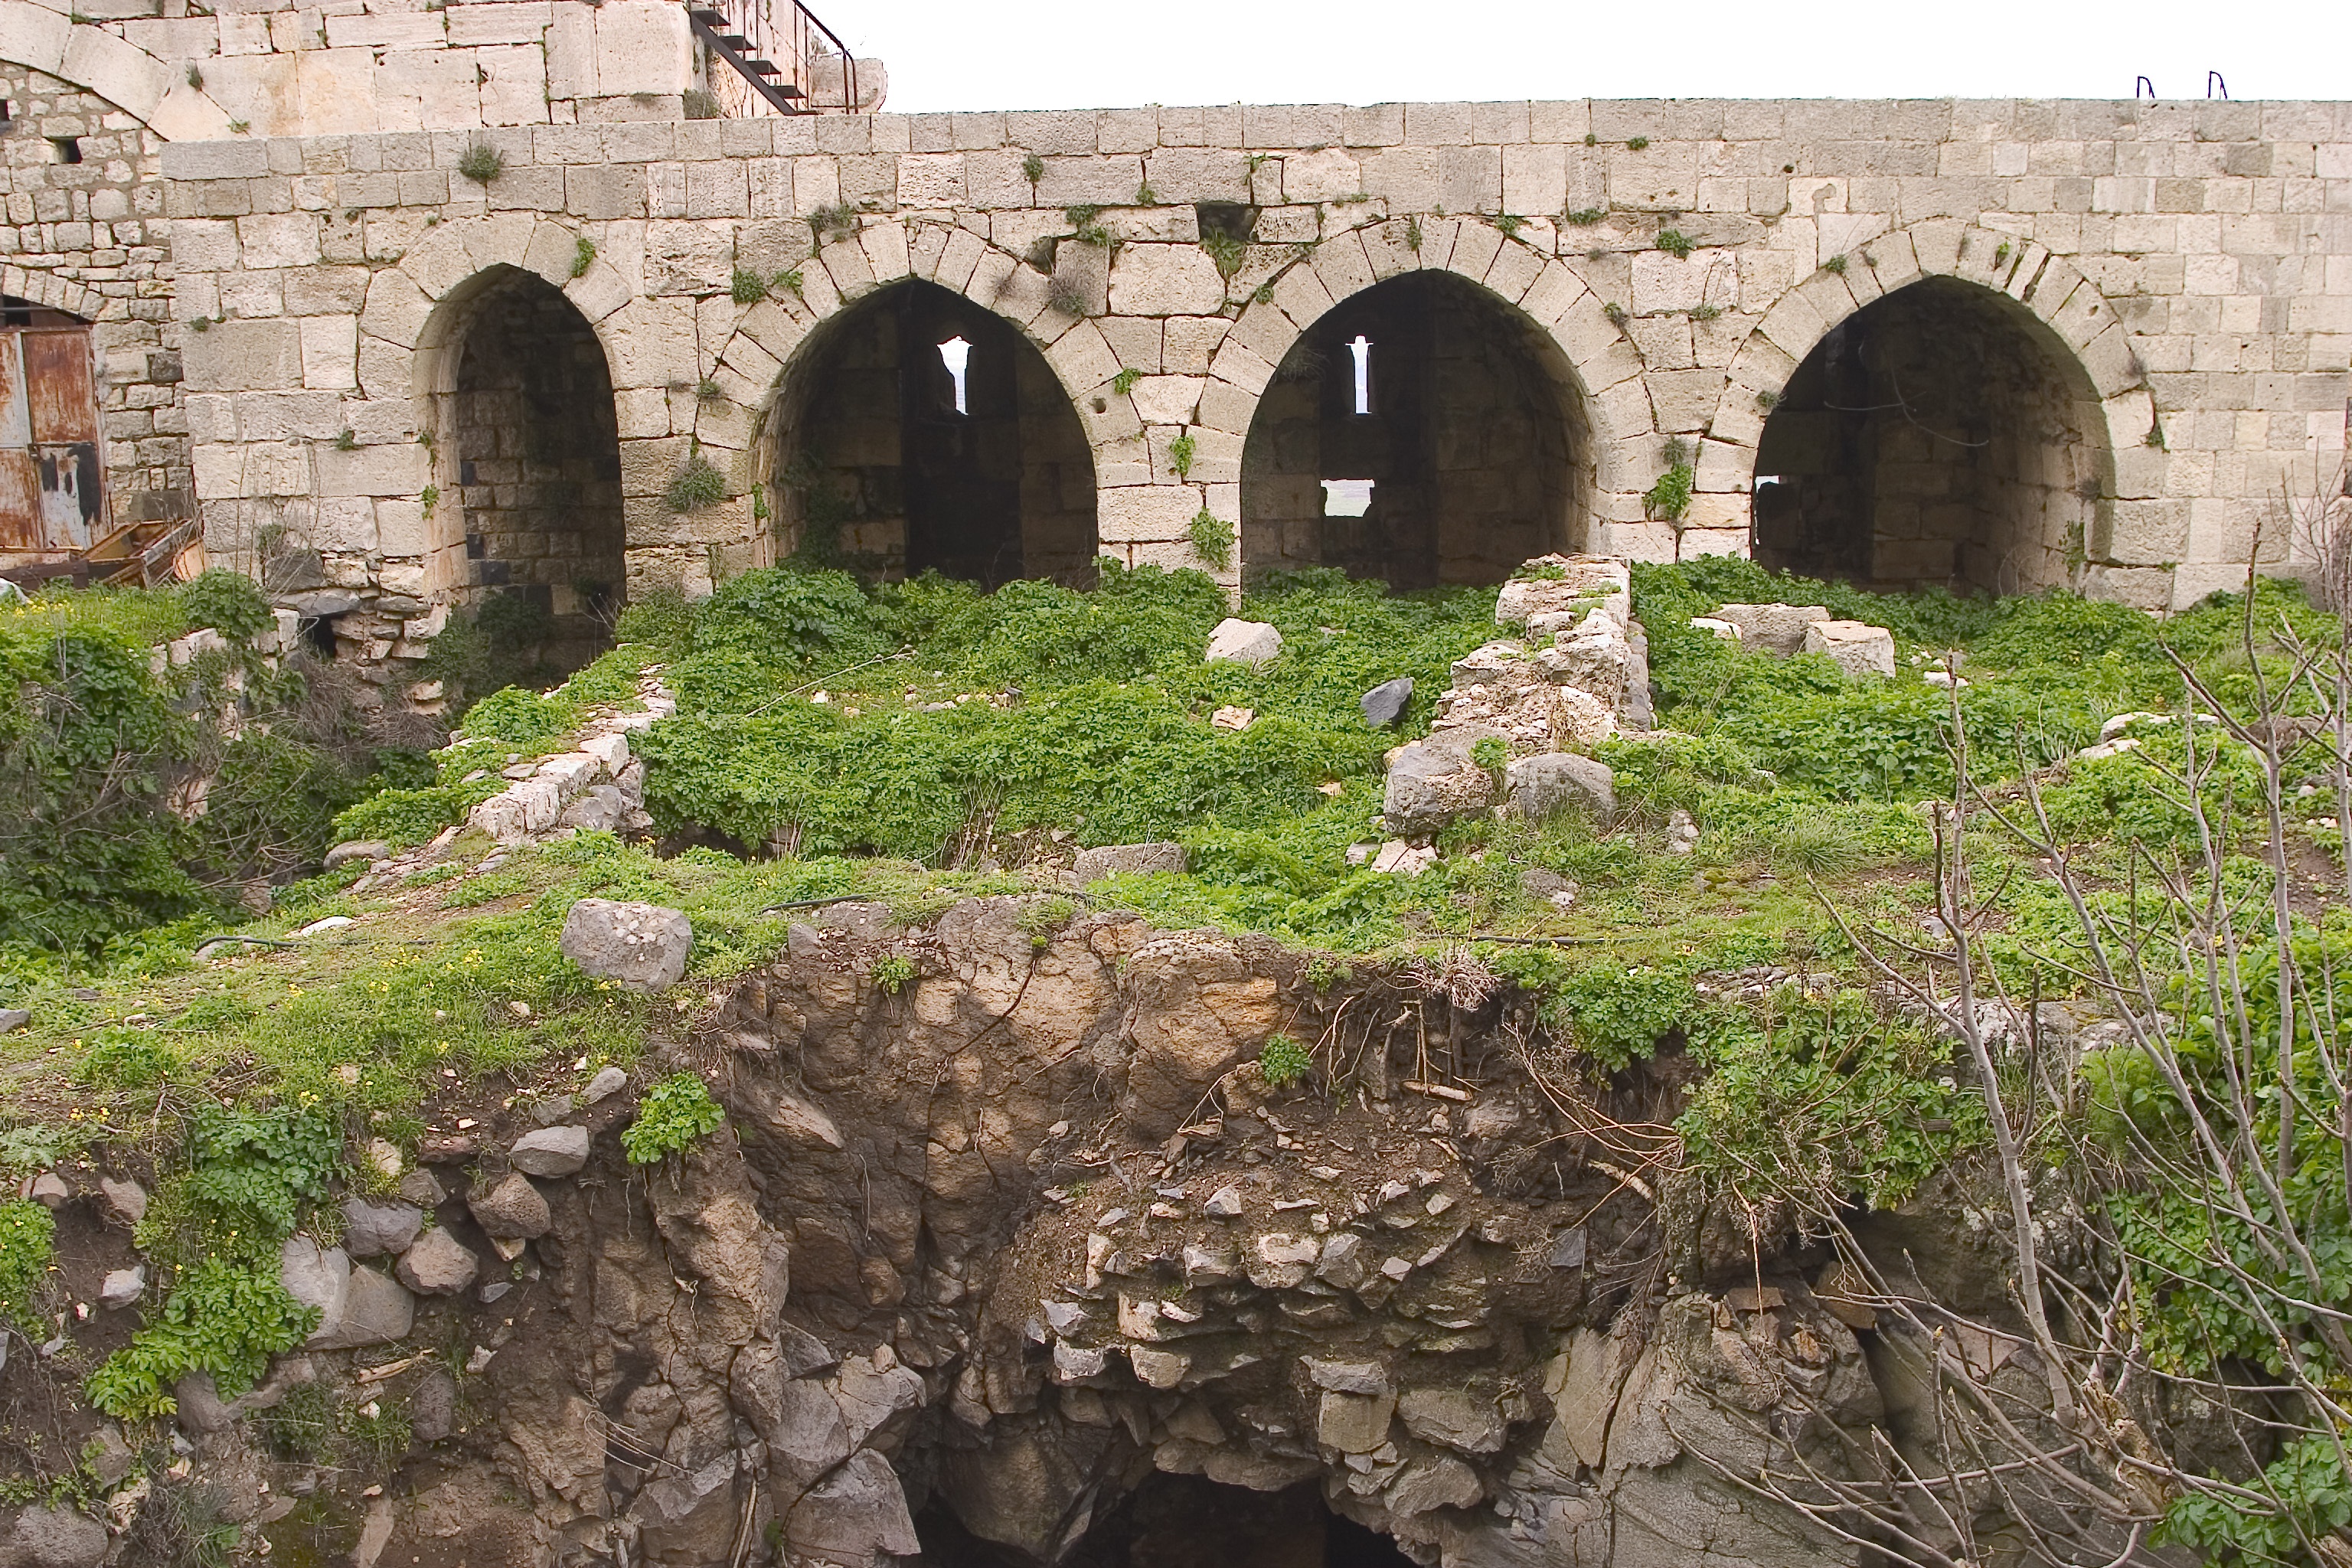
bridge, arch, waterway, ruins, monastery, crusader, syria, ancient history, krak of chevaliers, ancient cities